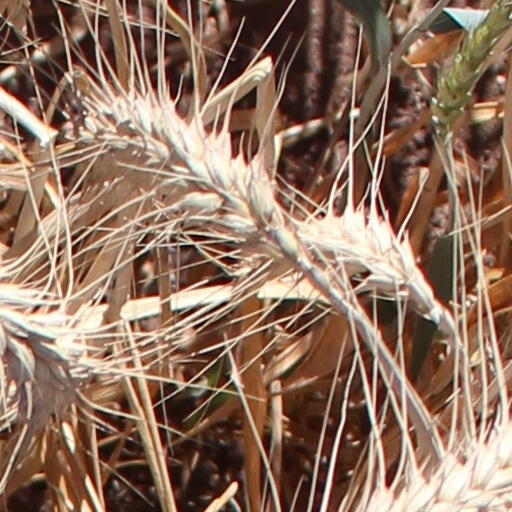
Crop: wheat